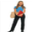
Label: woman